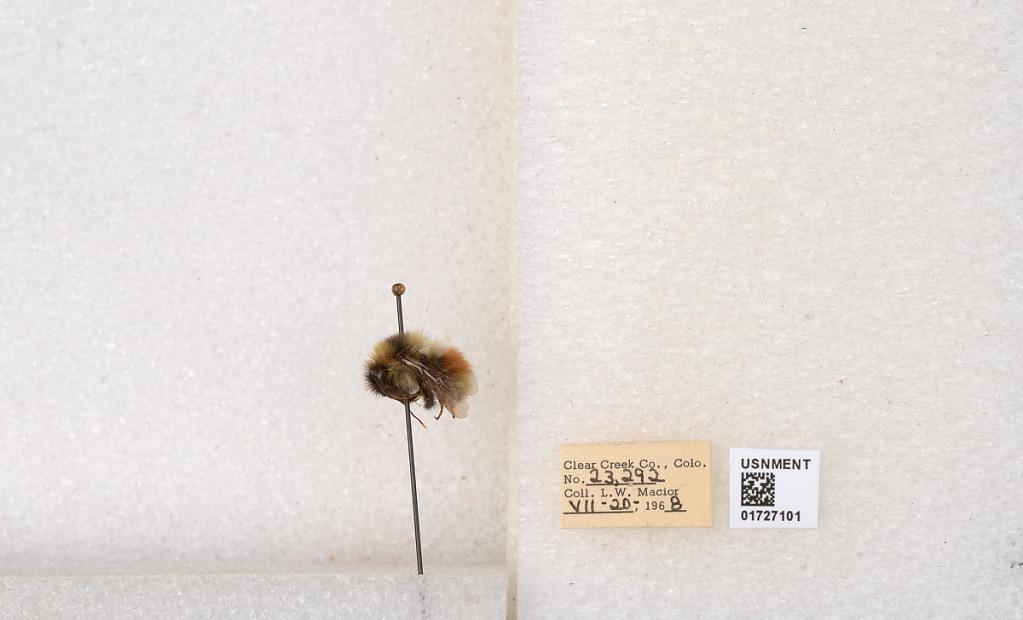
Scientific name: Bombus (Pyrobombus) sylvicola Kirby
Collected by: L. Macior
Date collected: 1968-7-20
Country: United States
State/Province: Colorado
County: Clear Creek
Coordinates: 39.6891, -105.644